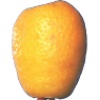
Label: Kumquats 1